Sassari

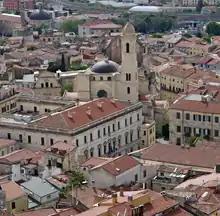
View of the medieval district of the town

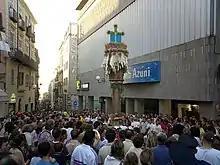
"Faradda di li candareri"

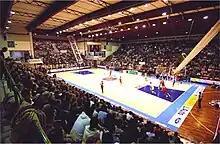

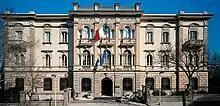
Banco di Sardegna's headquarters.

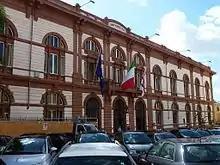
University of Sassari

The city of Sassari has U.S.D. Latte Dolce, the Torres Calcio Femminile that won seven Serie A titles, eight Coppa Italia, seven Supercoppa Italiana and two Italy Women's Cup. The main football team is S.E.F. Torres 1903 who won the two Serie C2 in 1986–87 and 1999–00. The club is also famous for lanching players like Gianfranco Zola, Pietro Paolo Virdis, Antonello Cuccureddu, Comunardo Niccolai, Theofilos Karasavvidis, Walter Mazzarri.